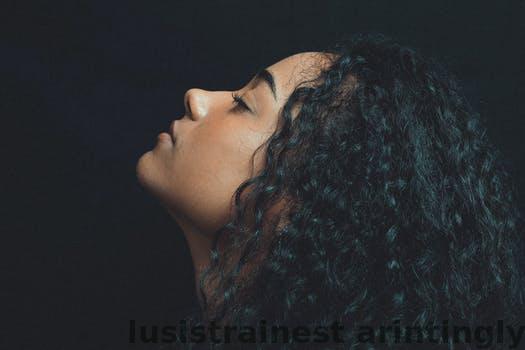
Label: Watermark